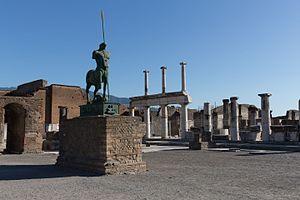
Un site historique ou un site patrimonial est un lieu officiel où des éléments d'histoire politique, militaire, culturelle ou sociale ont été préservés en raison de leur valeur patrimoniale culturelle. Les sites historiques sont généralement protégés par la loi, et beaucoup ont été reconnus avec le statut de lieu historique national officiel. Un site historique peut être tout bâtiment, paysage, site ou structure d'importance locale, régionale ou nationale.